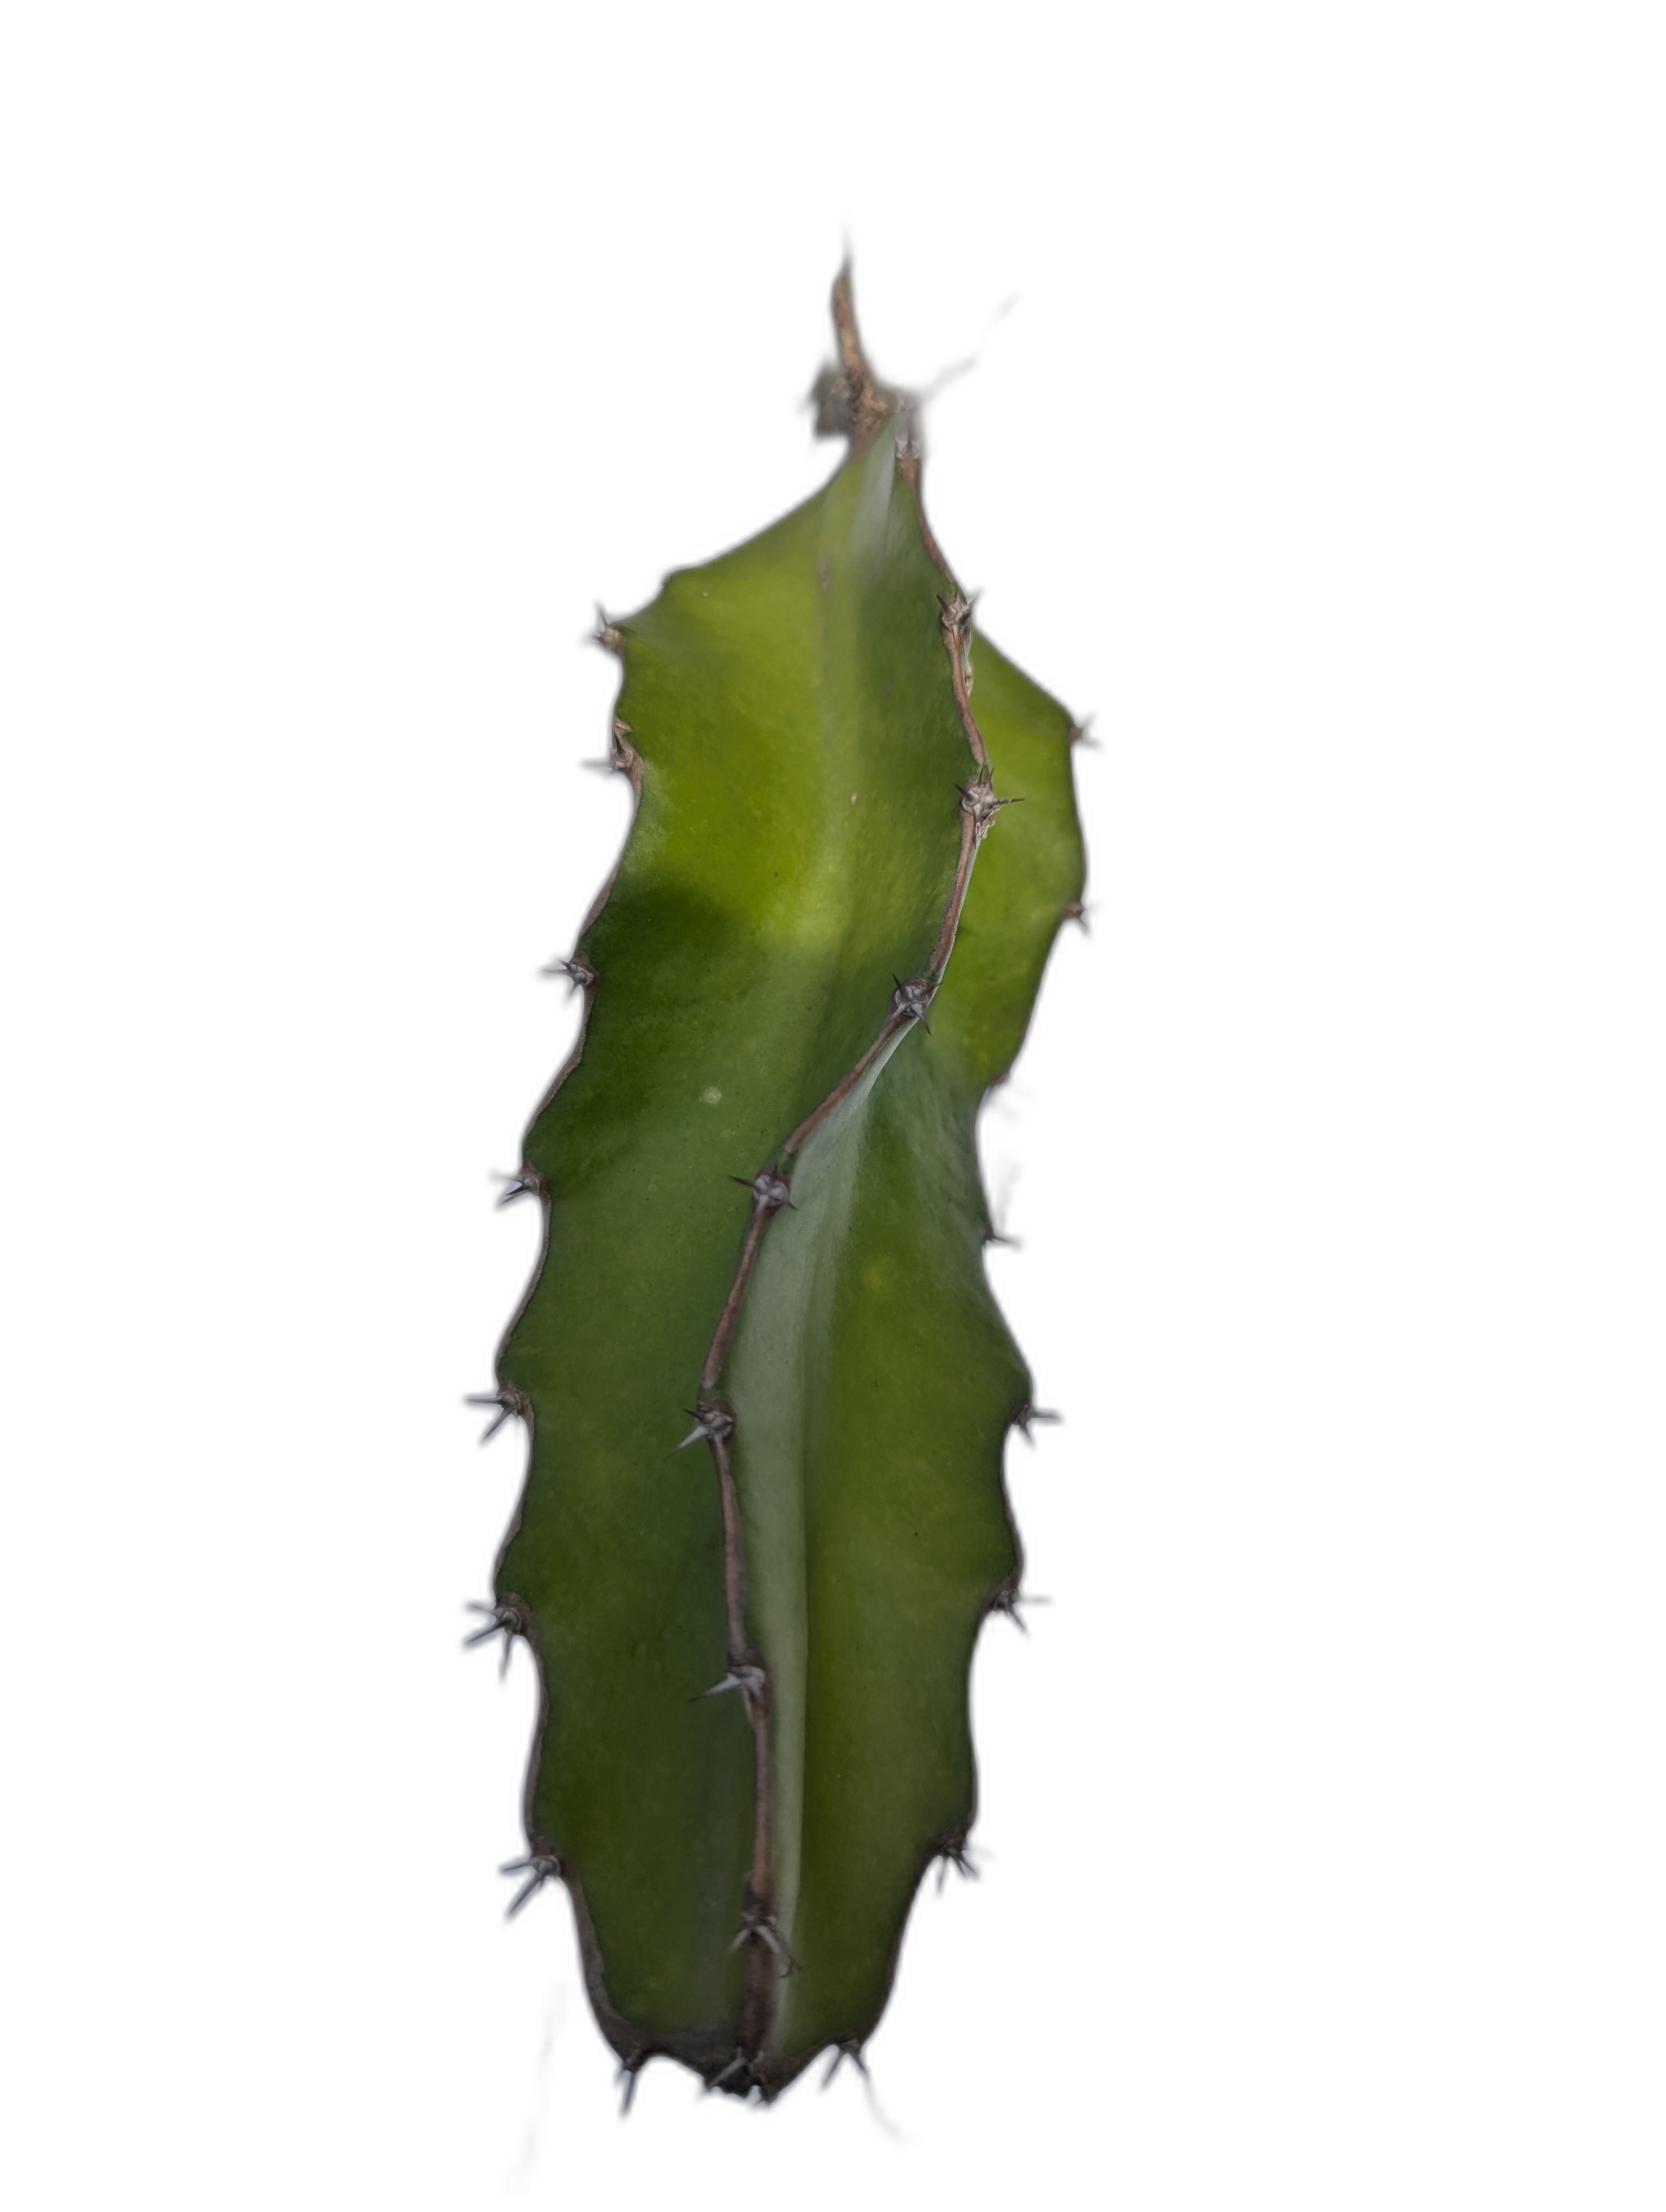
Label: Good leaf